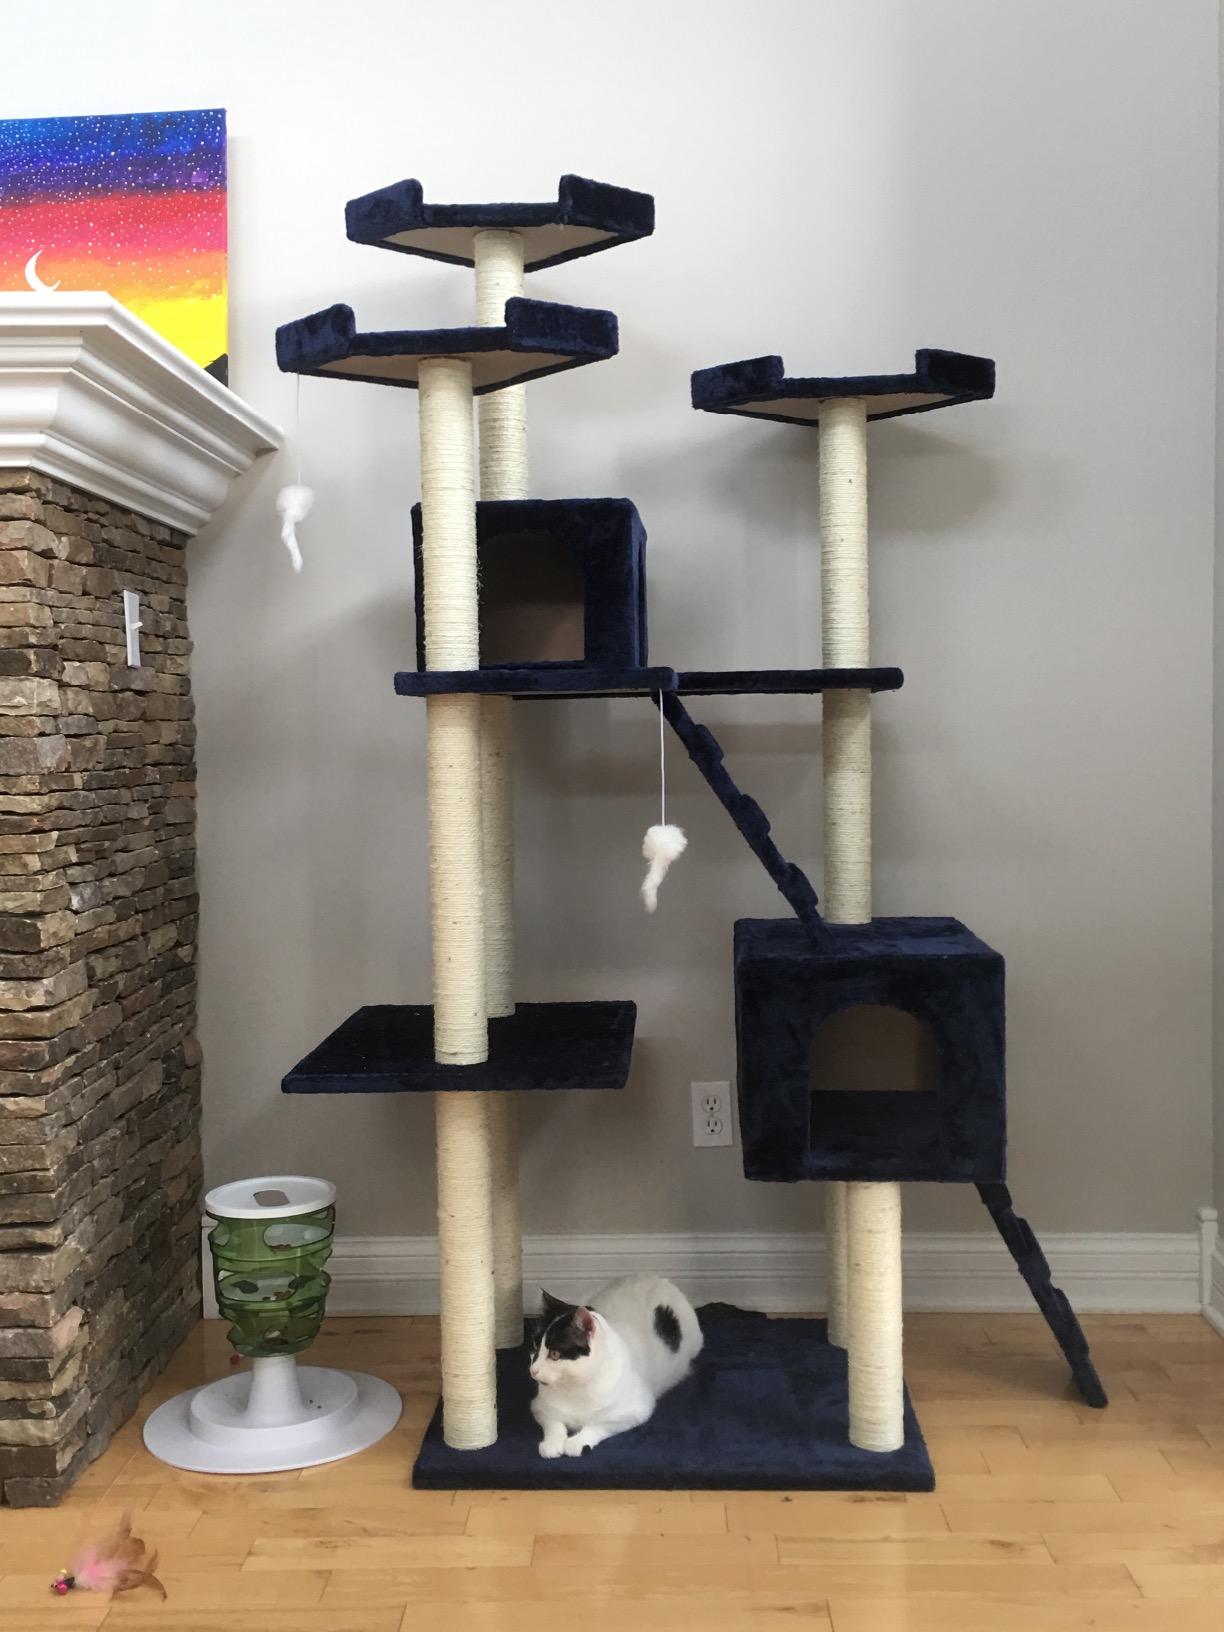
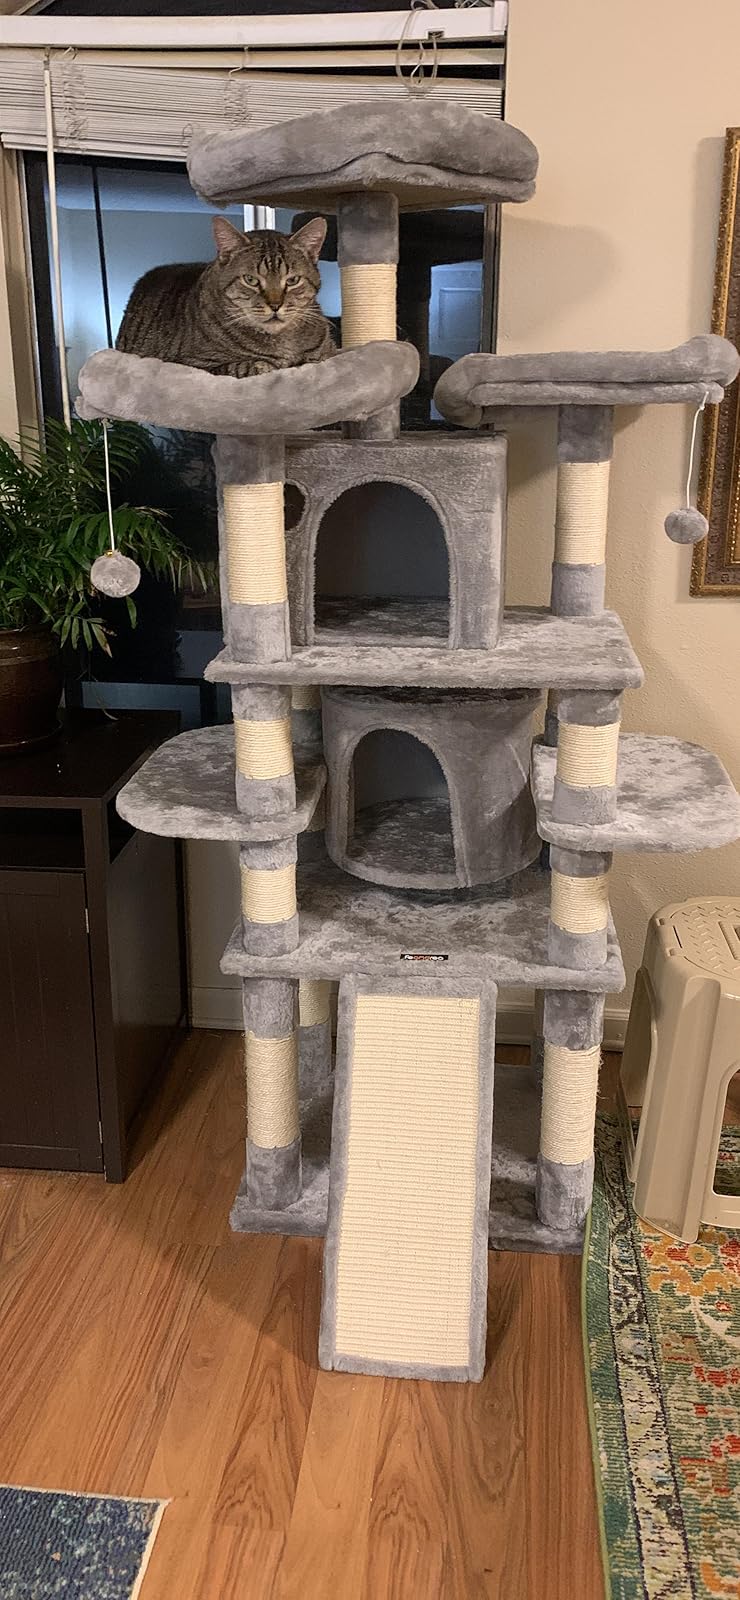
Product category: items_cat tree
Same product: no